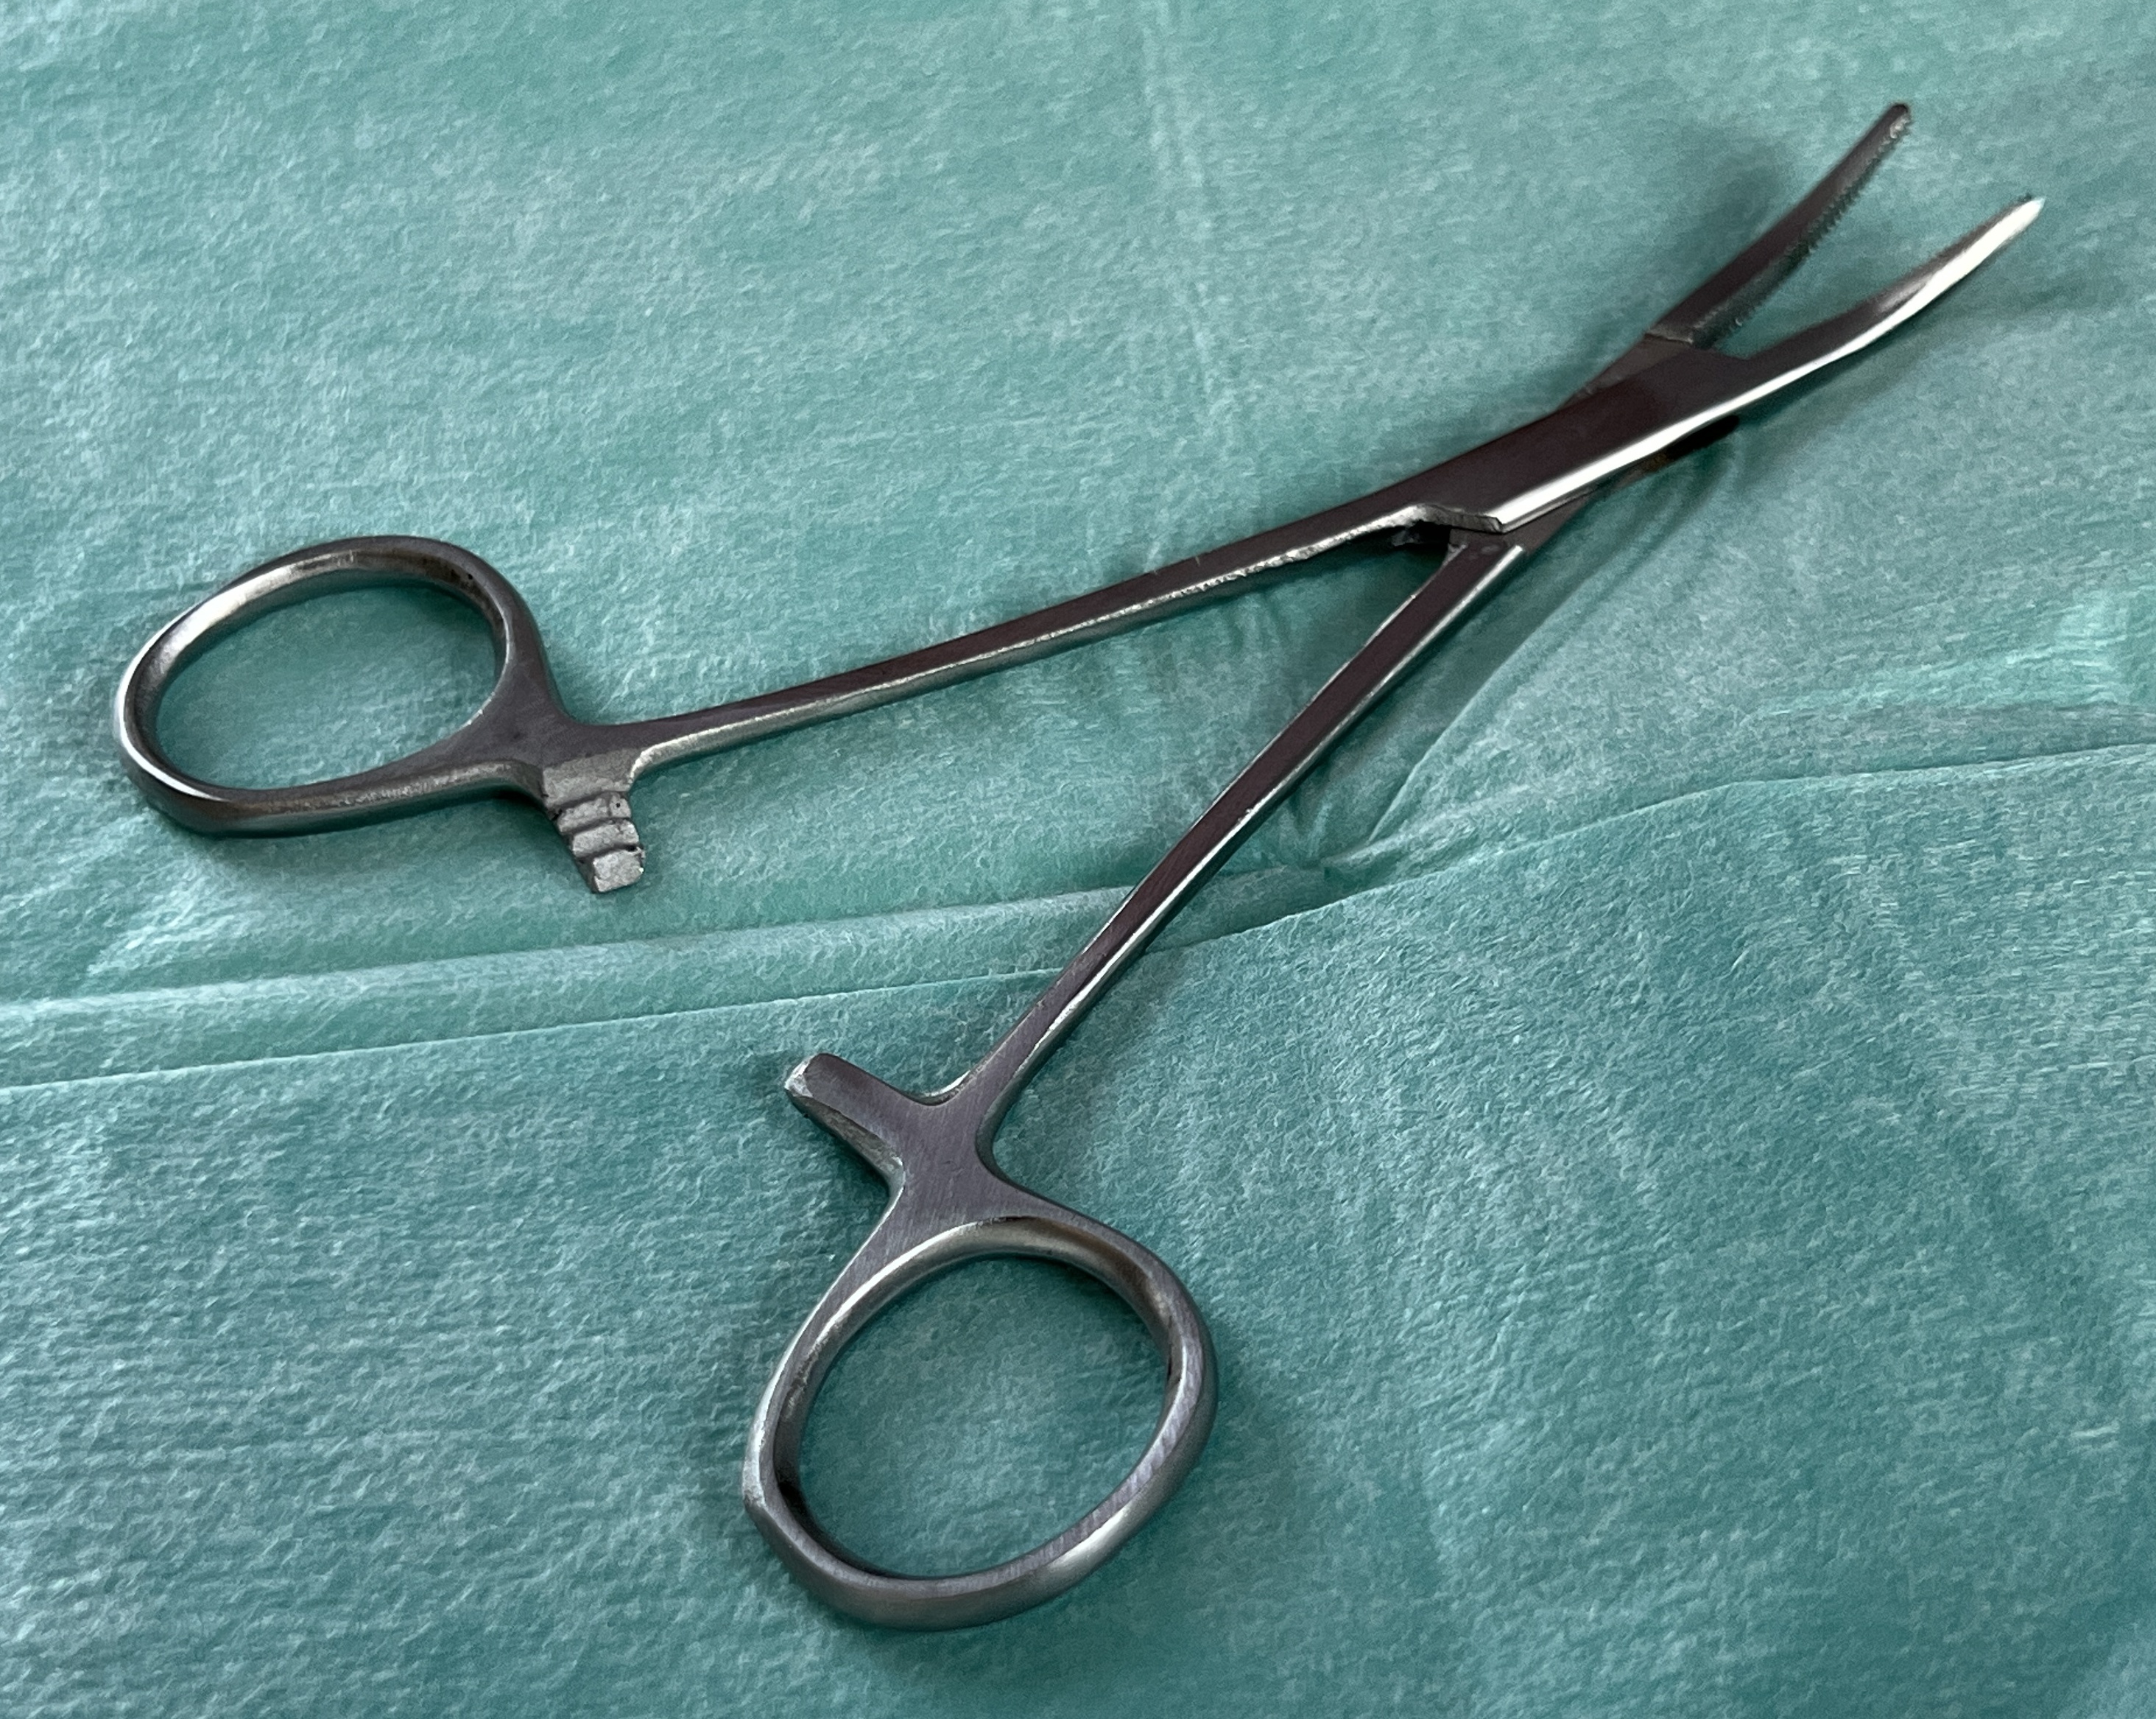
Hinged instrument state: open